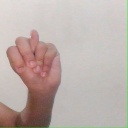
अक्षर: न